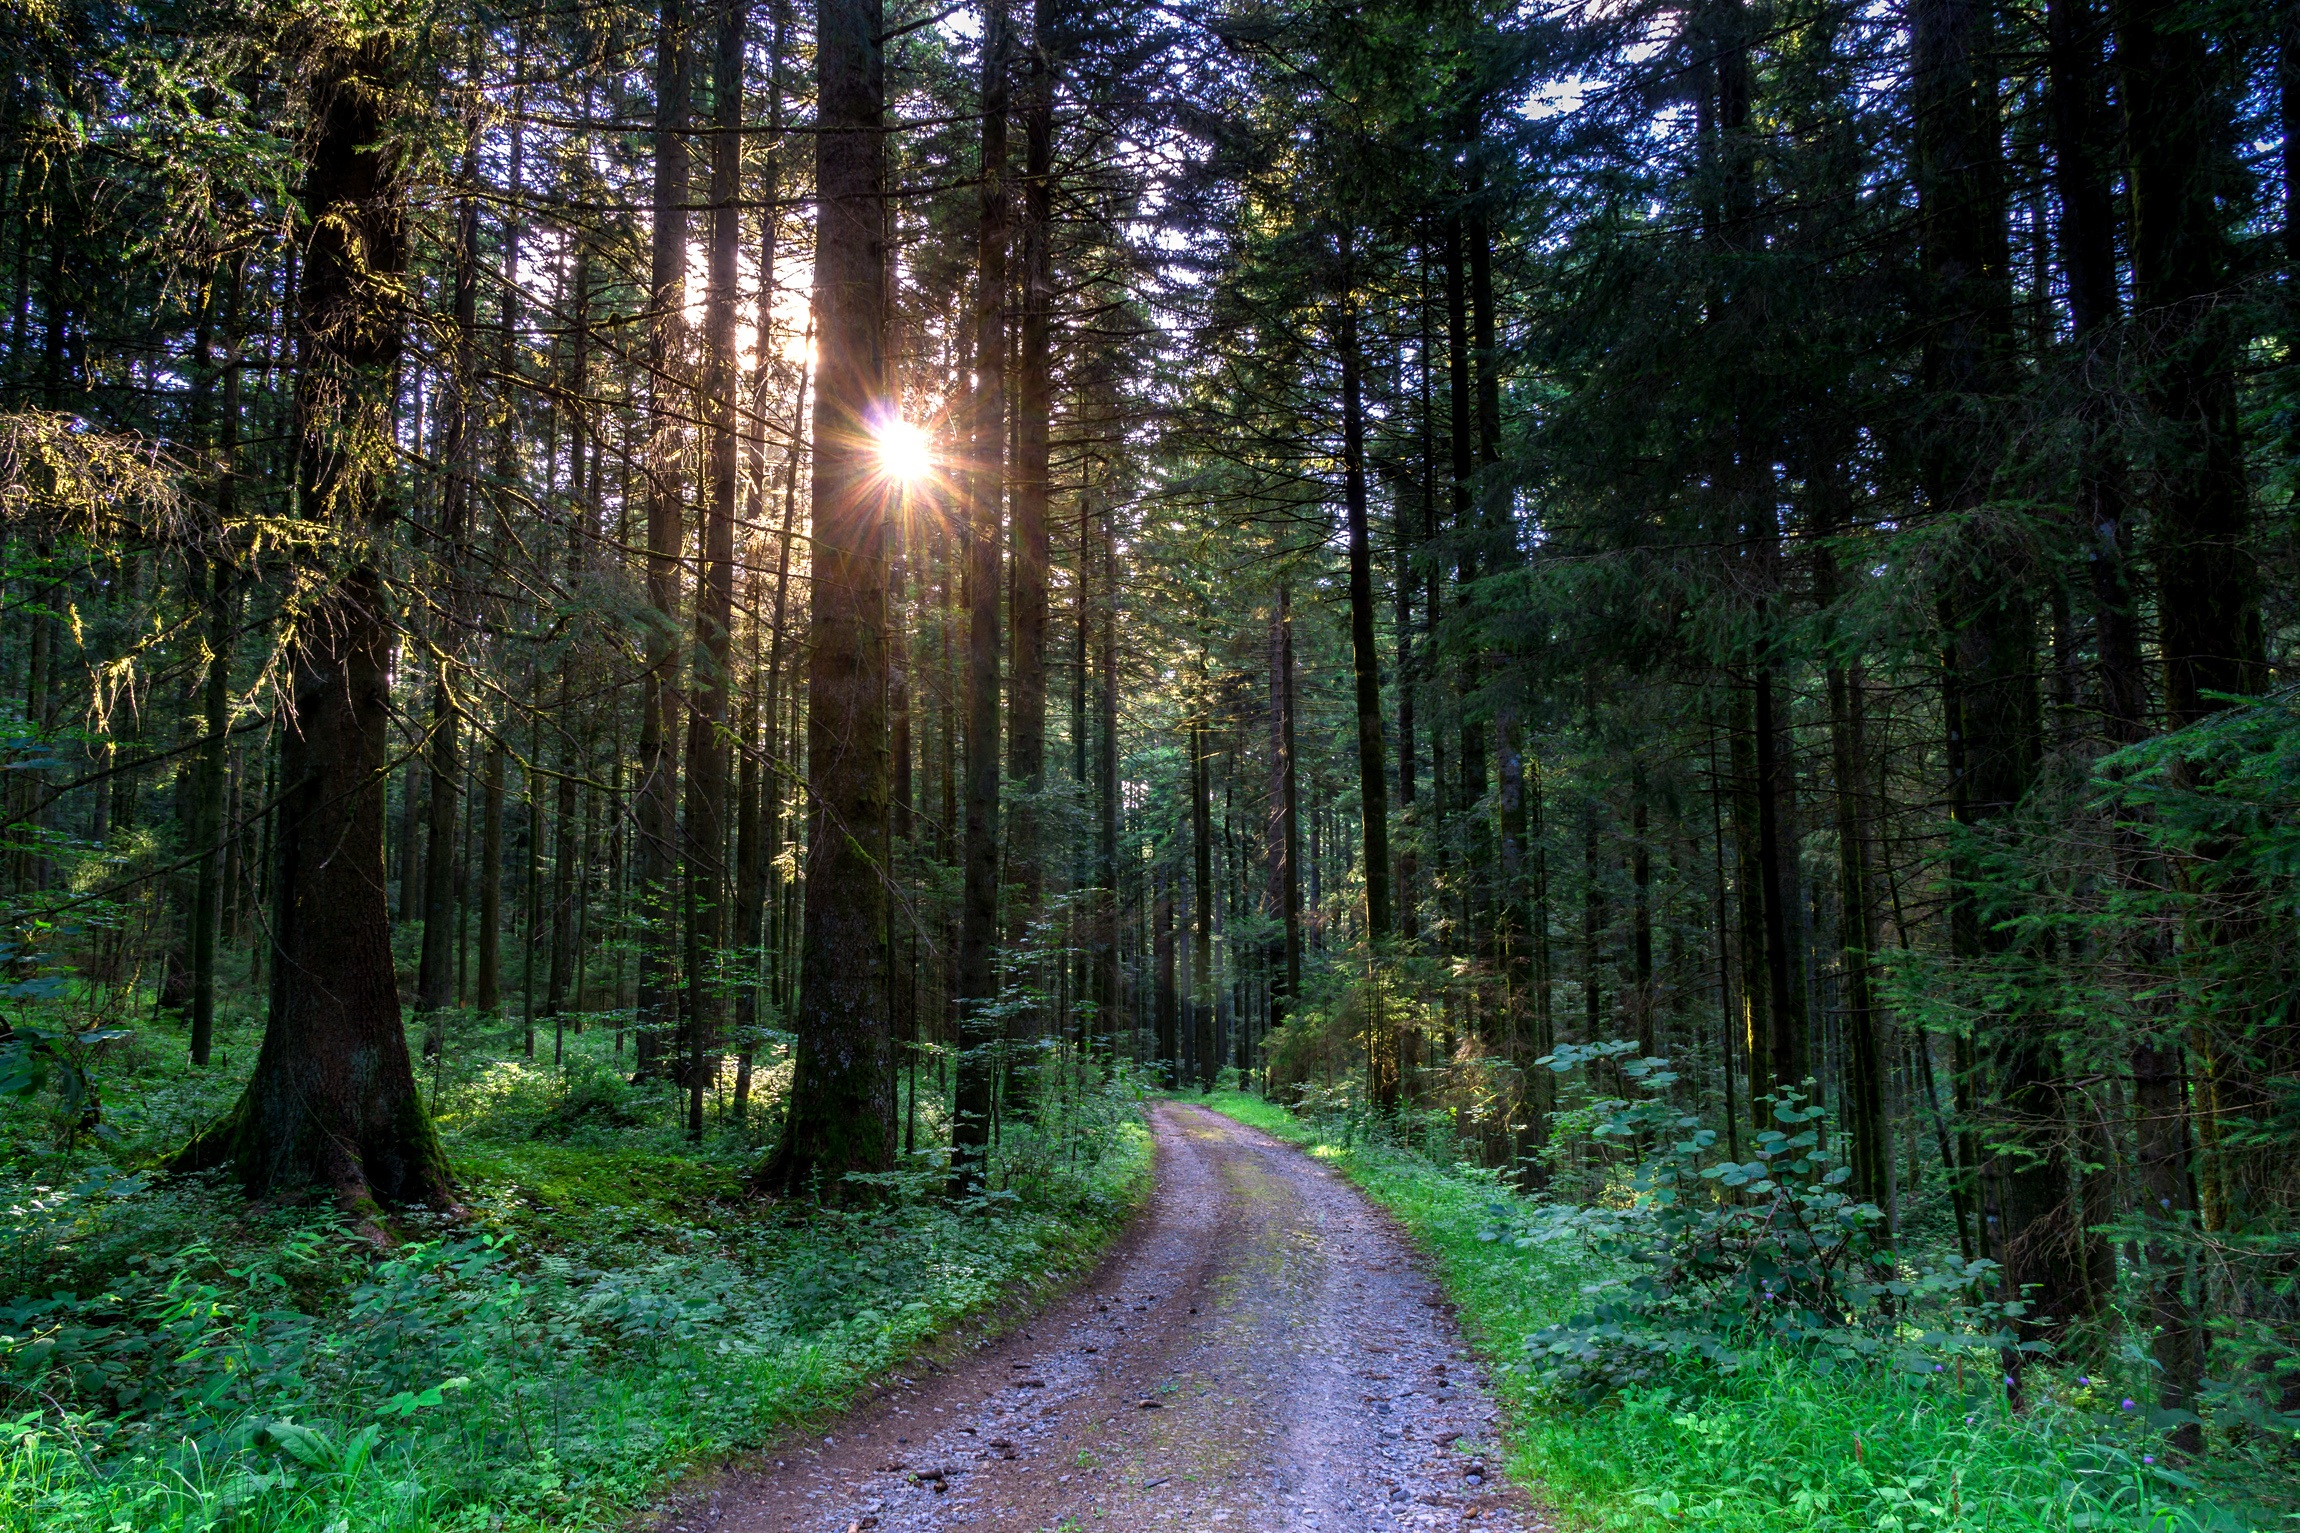
landscape, tree, nature, forest, wilderness, plant, sunset, trail, sunlight, summer, travel, environment, idyllic, jungle, scenic, autumn, holiday, romance, tourism, trees, spruce, rainforest, landscapes, deciduous, germany, grove, woodland, habitat, mood, away, ecosystem, abendstimmung, forest path, black forest, biome, old growth forest, natural environment, geographical feature, atmospheric phenomenon, woody plant, temperate broadleaf and mixed forest, temperate coniferous forest